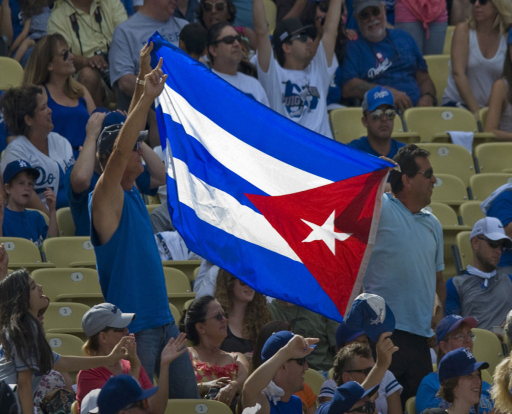
fans wave the flag during the game against sports team sunday .